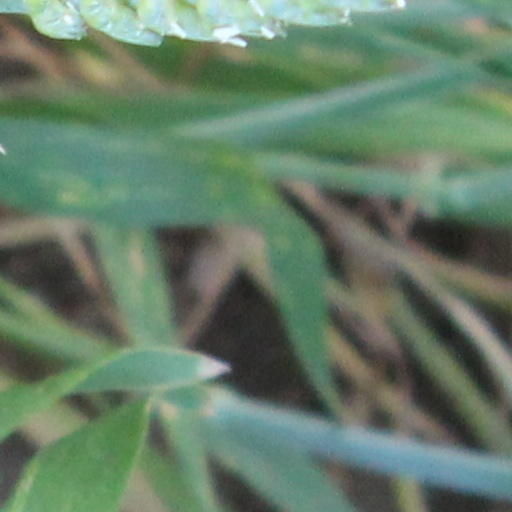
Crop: wheat